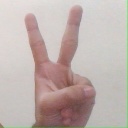
अक्षर: क